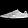
Label: Sneaker